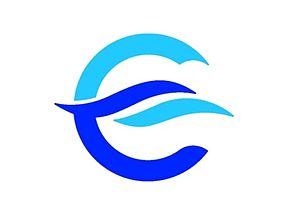
Etajima est une ville située dans la préfecture de Hiroshima, au Japon.